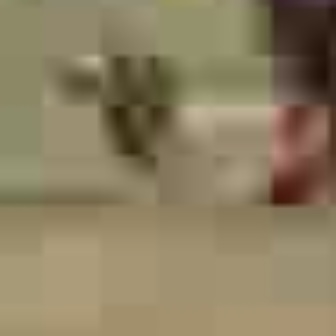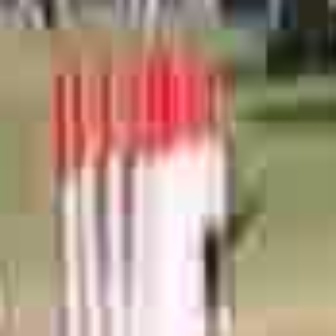
  Please identify the target specified by the bounding box [25,27,211,214] in the first image and locate it in the second image. Return the coordinates in [x_min,y_min,x_max,y_max] format.
Answer: [107,180,257,331]